Túrkeve

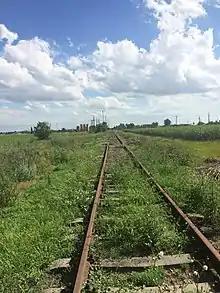
The remainder of the railway, facing Mezőtúr. Behind the camera is the direction of Túrkeve.

The local Municipal Assembly, elected at the 2019 local government elections, is made up of 9 members (1 Mayor and 8 Individual list MEPs) divided into this political parties and alliances: